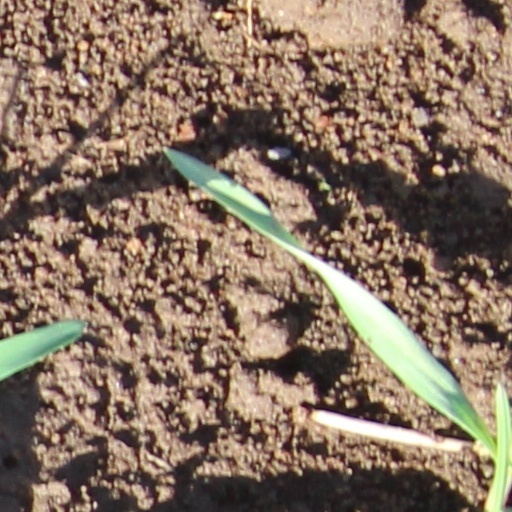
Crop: wheat